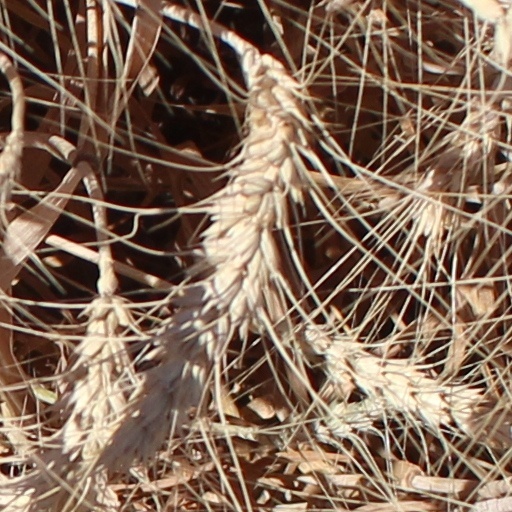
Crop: wheat